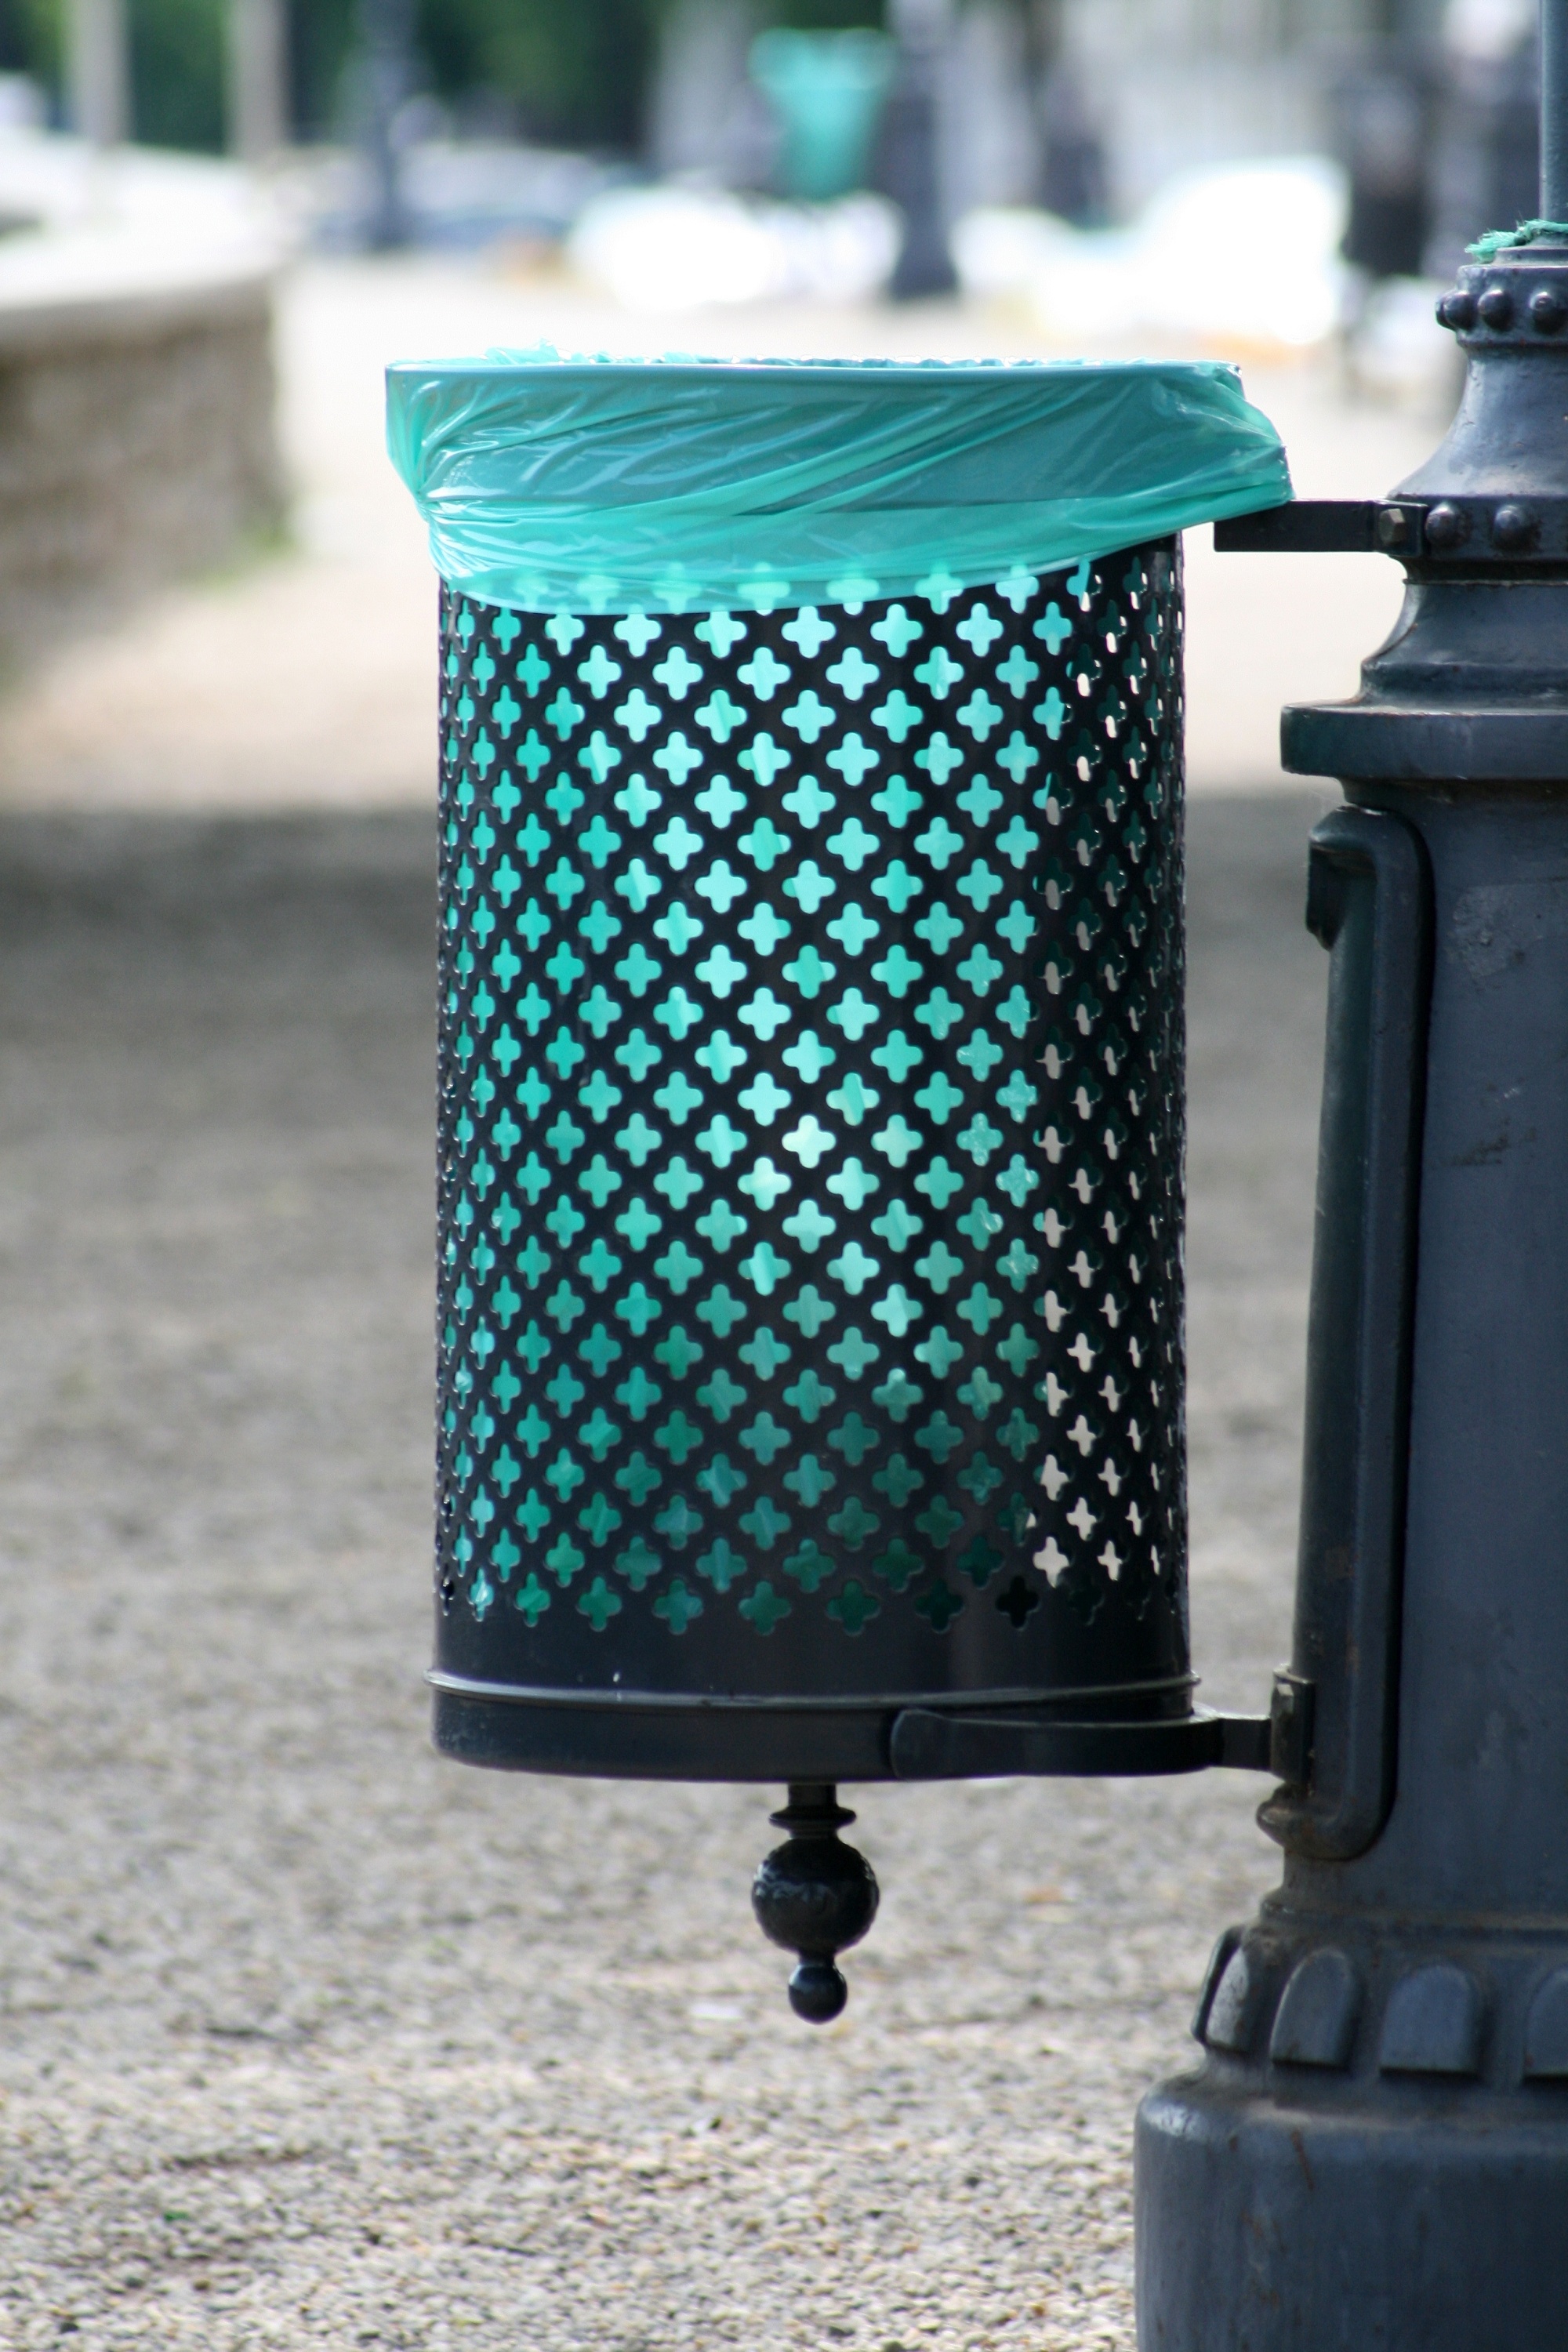
structure, green, blue, lighting, waste, order, garbage, garbage bag, cleanliness, waste container, man made object, clean streets, trash cans